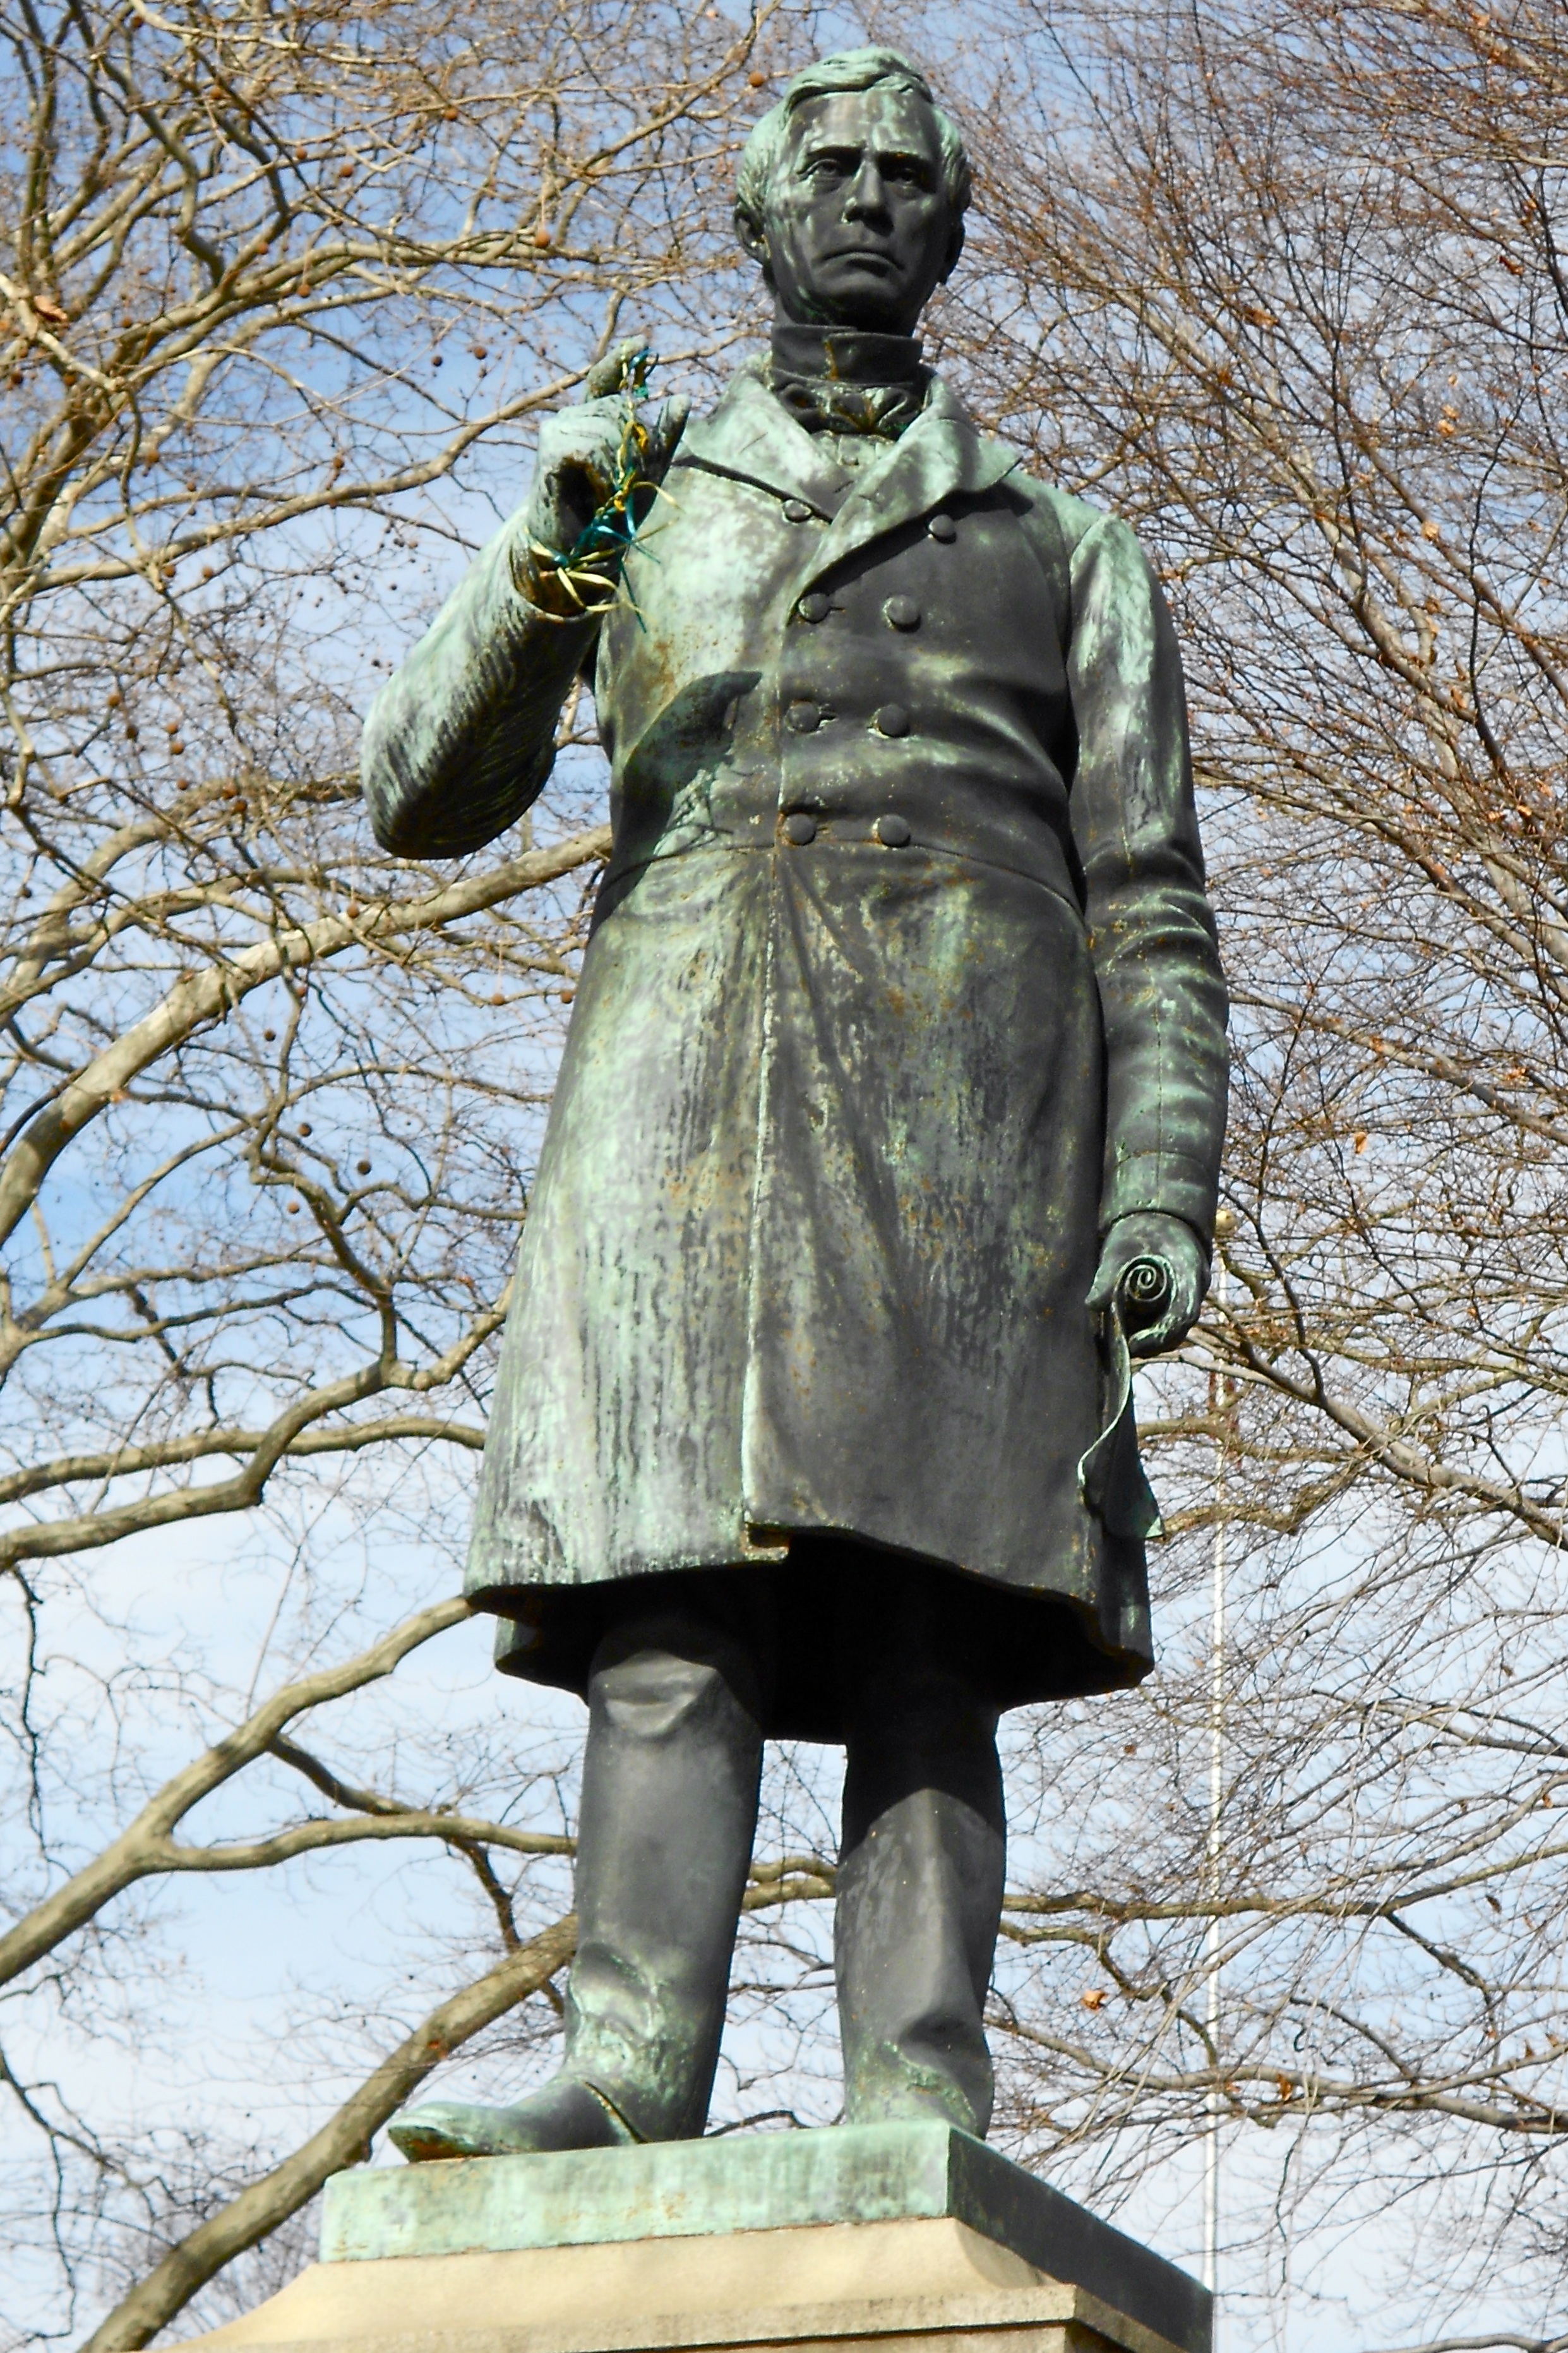
monument, statue, artwork, sculpture, religious, memorial, art, figure, bronze, philadelphia, bishop matthew simpson